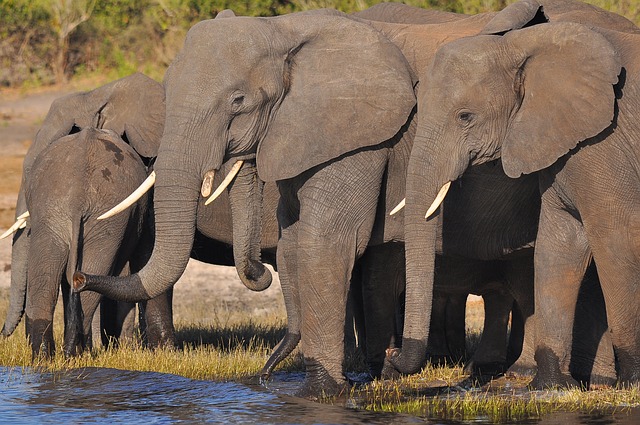
Label: elephant